Cosmic Camouflage

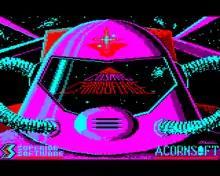
Acorn Electron loading screen

Cosmic Camouflage is a multidirectional shooter for the BBC Micro and Acorn Electron. It was released in 1988 as the sequel to Acornsoft's "Meteors". Both games are clones of the 1979 Atari, Inc. arcade video game "Asteroids".